Wallachian uprising of 1821

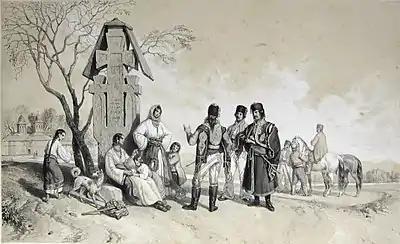
Pandurs in Bucharest, with peasant women and wayside cross. Drawing by Michel Bouquet, 1841

On May 26, at Zăvideni, Mihaloglu, "Serdar" Djuvara and Solomon were surprised by Kara Feiz. The troops scattered, with most surrendering to the Austrians in Transylvania. Solomon himself would spend six years in Austrian jails. During that interval, the nationalist boyars and bishops, including Dionisie, also escaped into Transylvania. Remaining in the country, Fochianos had turned against Ypsilantis, again pledging himself to Callimachi. He then assisted the invasion force, helping to identify and capture revolutionary sympathizers—including Djuvara, who surrendered and was then executed.